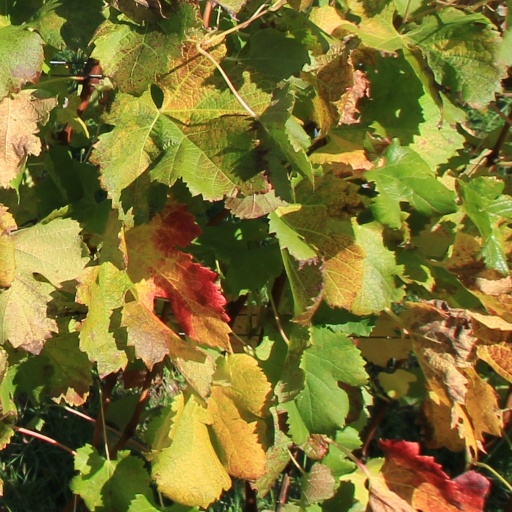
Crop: grape